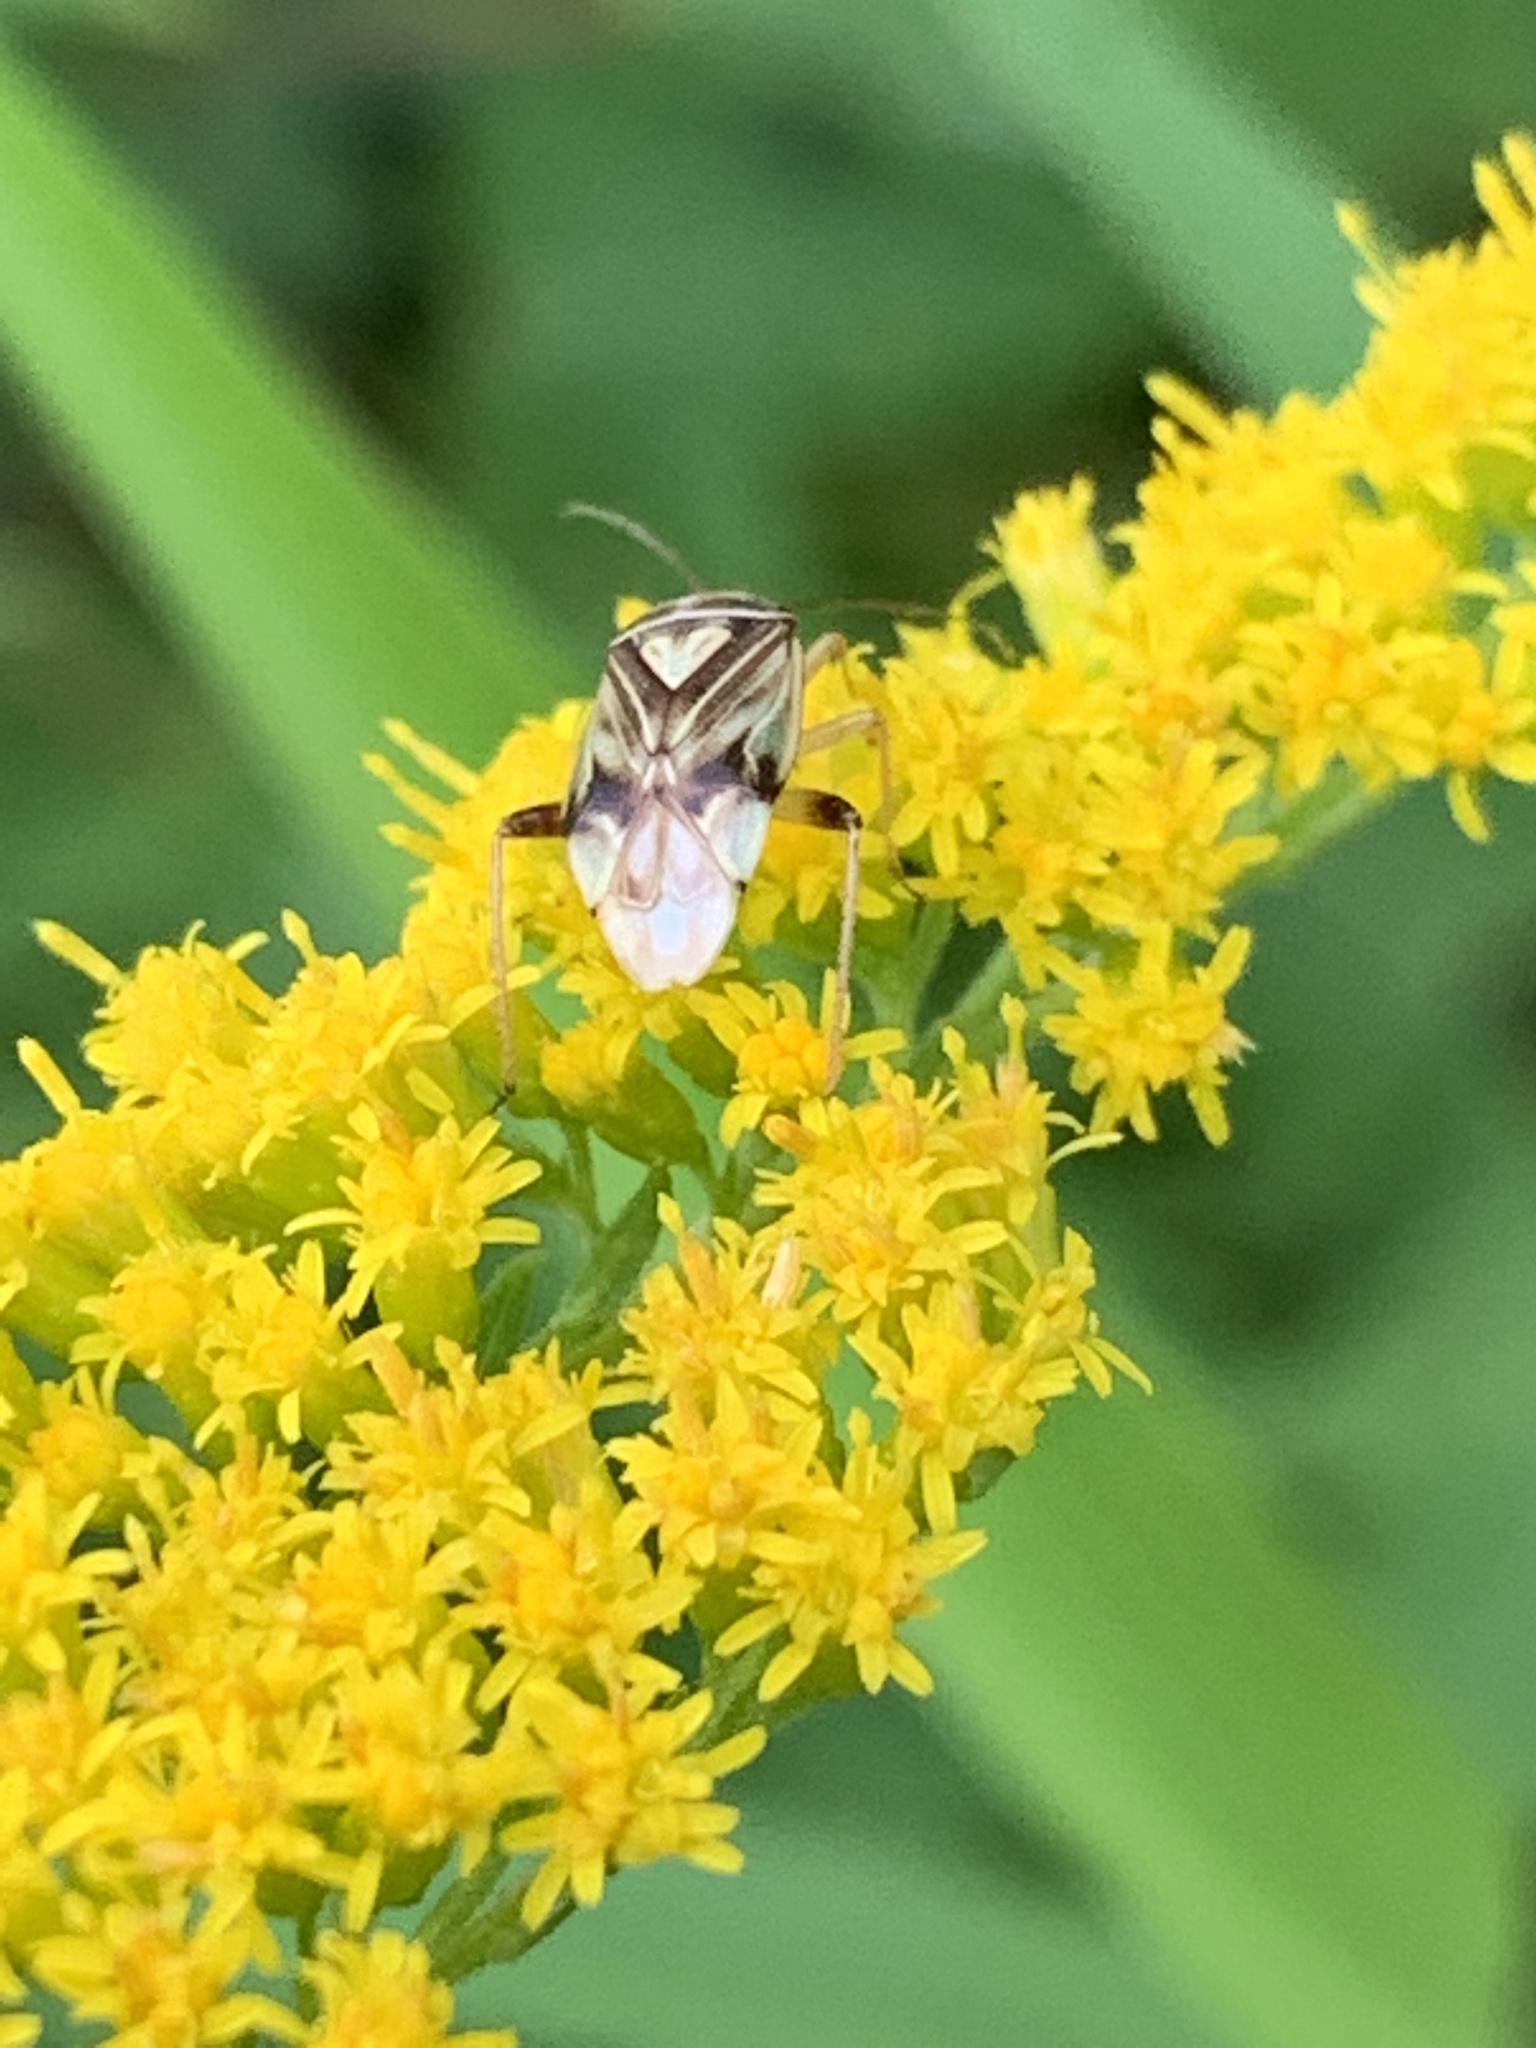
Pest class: lygus_bug